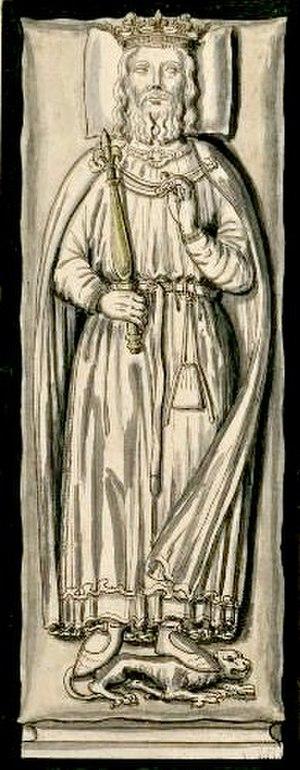
L'abbaye Sainte-Geneviève de Paris est une ancienne abbaye parisienne, dont plusieurs bâtiments ont été conservés pour constituer l'actuel lycée Henri-IV.